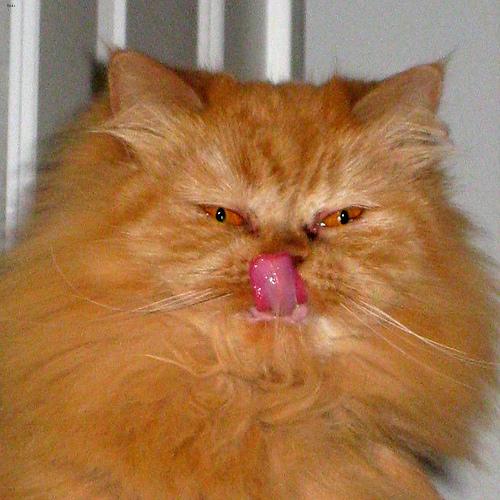
Breed: Persian